Kongbap
Also known as:
es - Spanish: Kongbap
hu - Hungarian: Khongbap
id - Indonesian: Kongbap
jv - Javanese: Kongbap
ko - Korean: 콩밥
nl - Dutch: Kongbap
sv - Swedish: Kongbap
Category: rice (mixed rice)
Cuisine: Korean
Associated cuisines: Korean
Area: Korea
Countries: Korea
Region: Eastern Asia

The dish consists of white or brown rice cooked together with one or more varieties of soybeans. It may be made from scratch by combining and cooking together dried rice and soybeans—usually black soybeans.

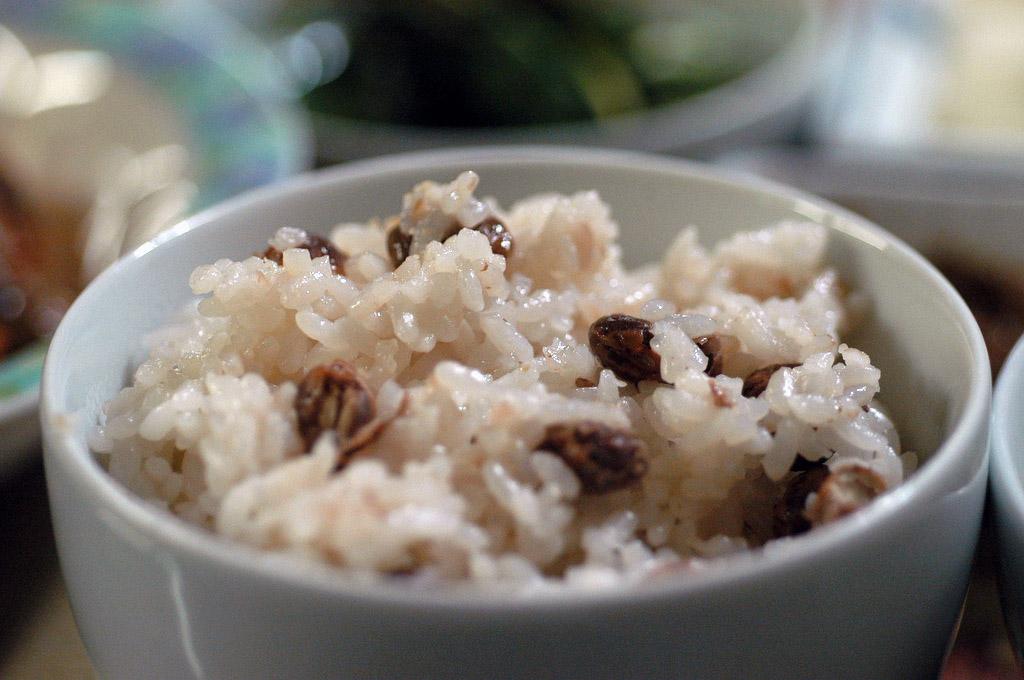